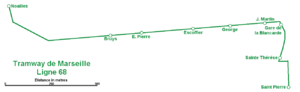
La ligne 1 du tramway de Marseille reprend le parcours de la dernière ligne de l'ancien tramway de Marseille, prolongé vers l'Est. Elle relie les Caillols à l'hyper-centre en empruntant le tunnel de la Plaine pour arriver directement sous la Canebière. Cette ligne était fréquentée par 500 000 passagers par mois en 2008 et son taux d'utilisation ne cesse de croître.
L'ancien tramway de Marseille a circulé dans l'agglomération marseillaise entre 1876 et 2004, faisant de celle-ci l'une des trois seules agglomérations françaises à avoir possédé un réseau de tramways sans interruption durant tout le XXᵉ siècle.
La ligne 68 était la seule ligne subsistante du réseau de tramway de Marseille avant 2007. Elle fut ouverte en 1893 et fut fermée pour rénovation en 2004, ce qui permettra par la suite la mise en place du nouveau réseau du Tramway de Marseille. Elle fut l'une des trois dernières lignes de tramway à résister à l'avènement du "tout automobile" et du "tout autobus" en France. Les deux autres se trouvent à Saint-Étienne et Lille.